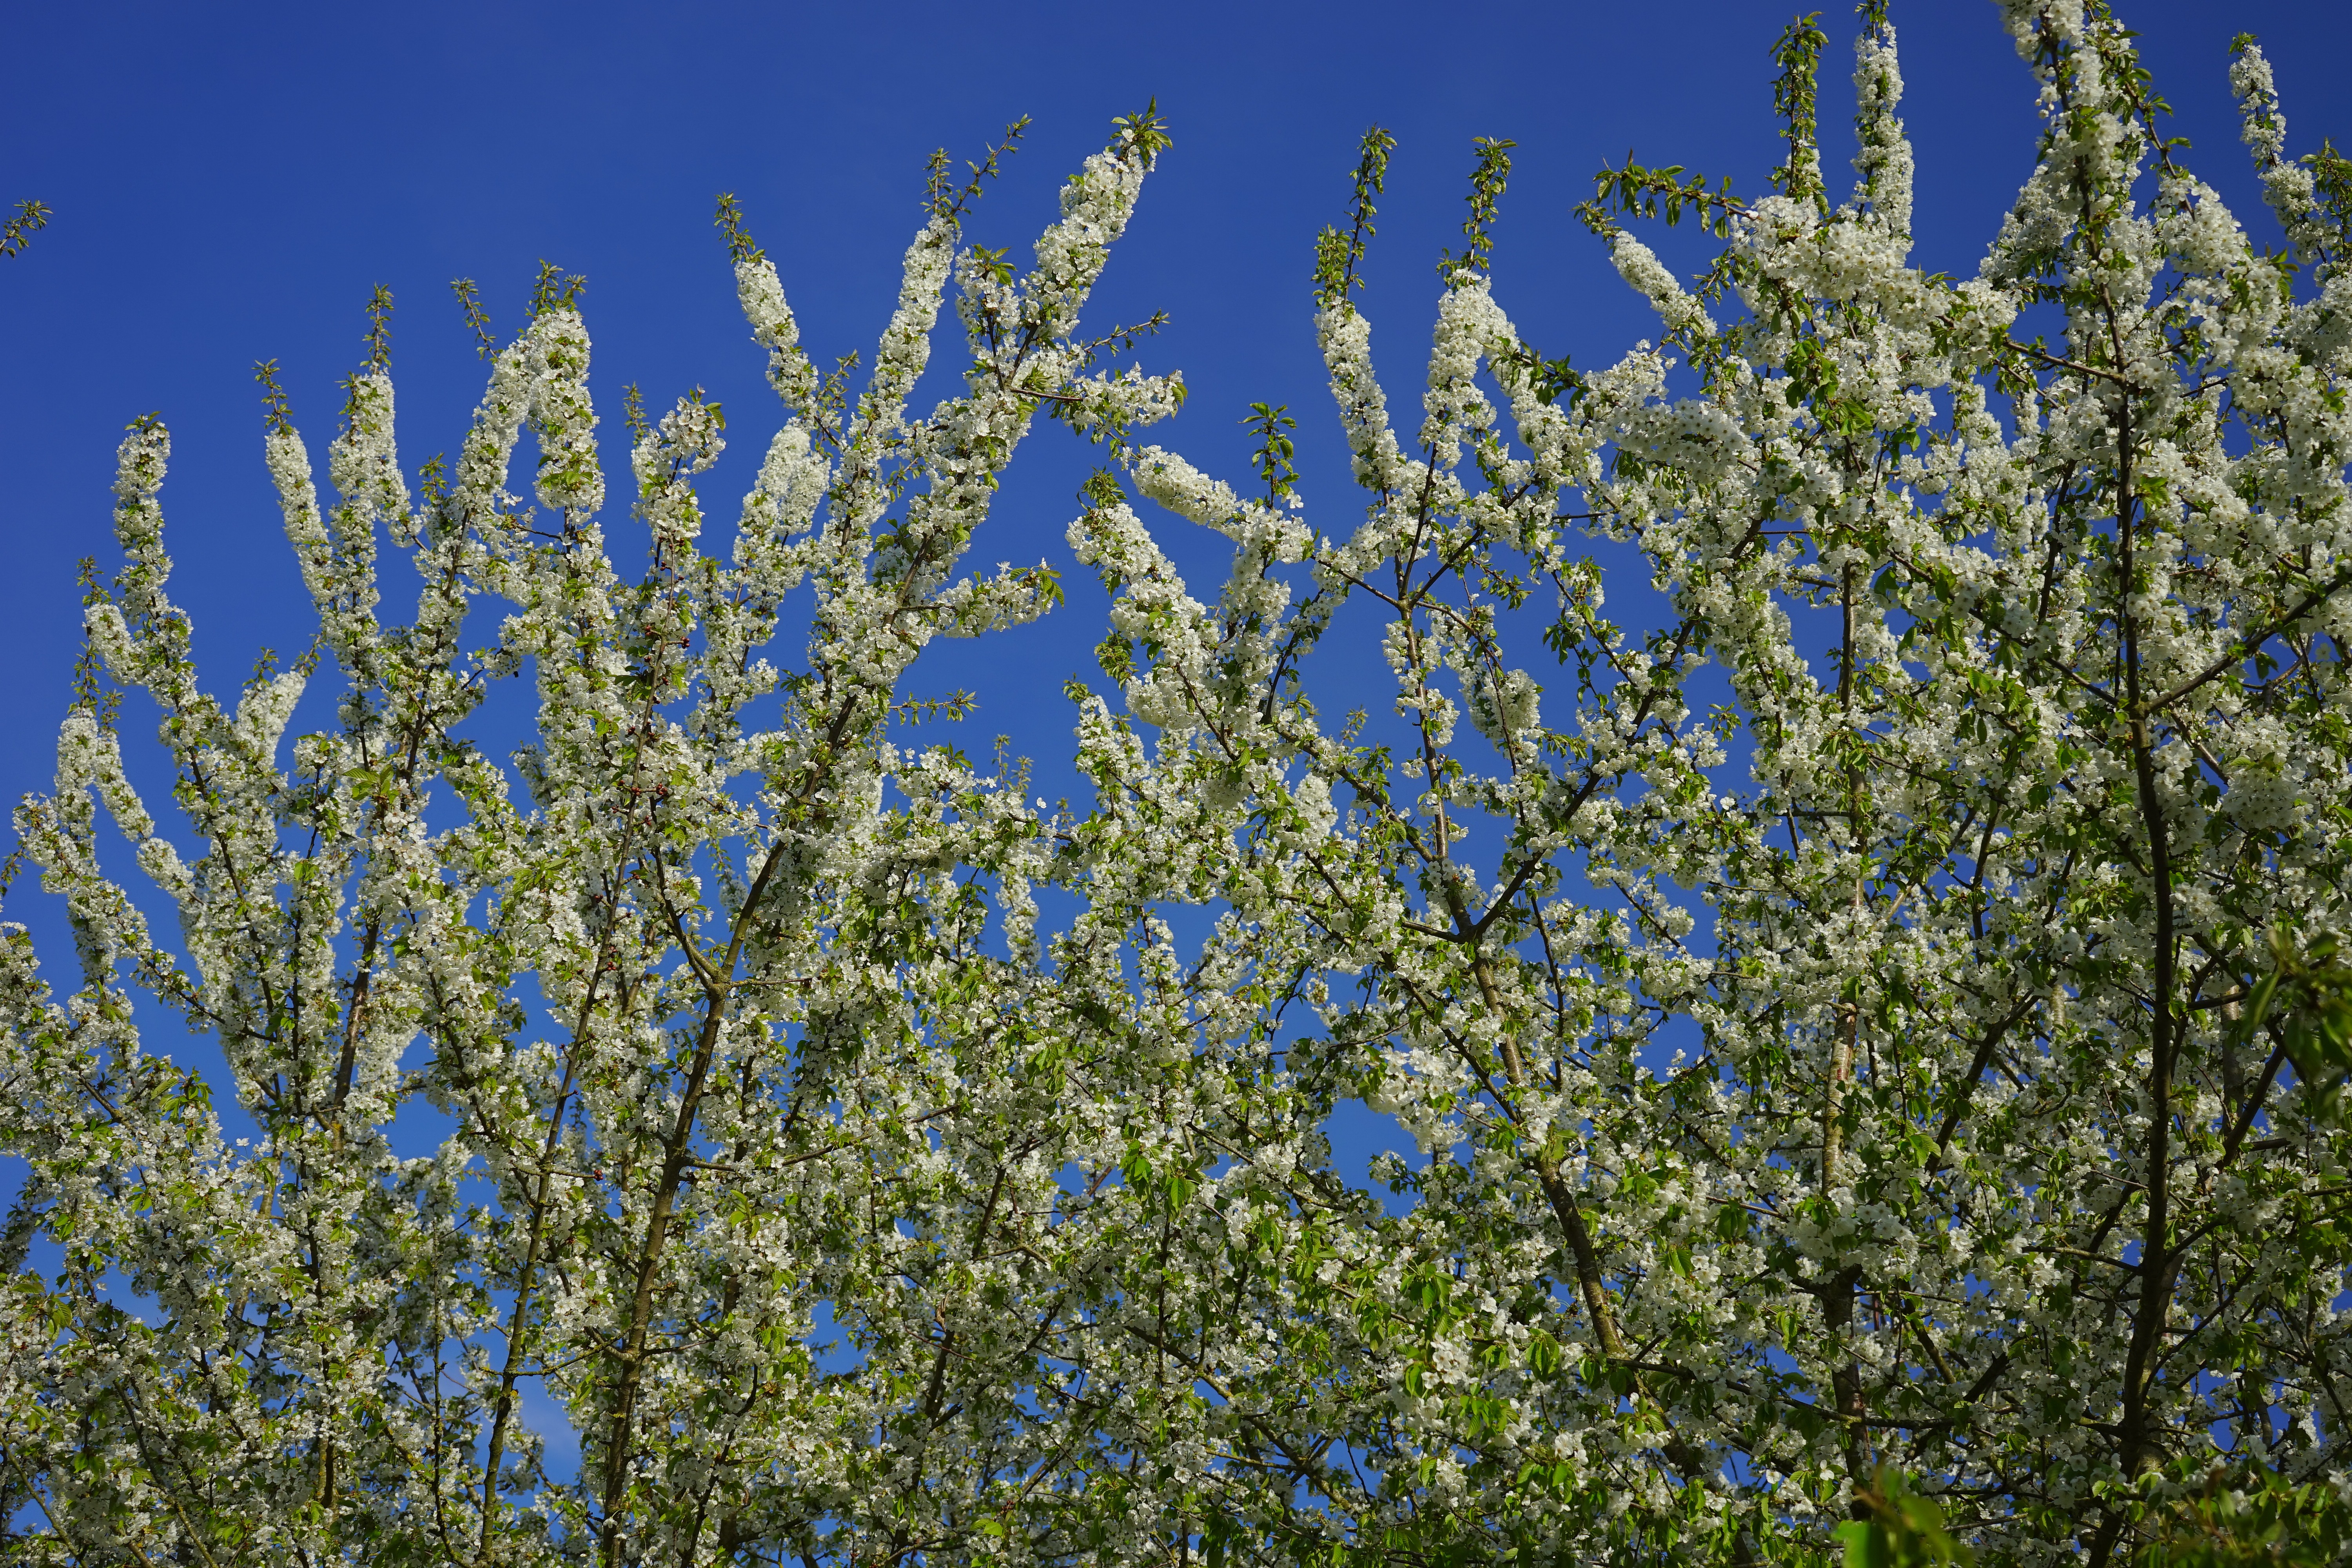
tree, branch, blossom, plant, white, meadow, flower, bloom, spring, produce, flora, cherry blossom, wildflower, flowers, shrub, ecosystem, cherry, sunny day, flowering plant, spring day, land plant